Choi Hyo-jin

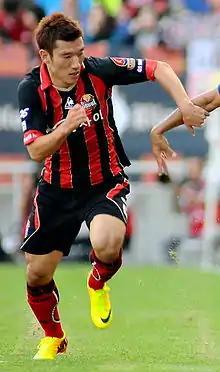
Choi with FC Seoul in 2013

Choi Hyo-Jin (born 18 August 1983) is a South Korean retired football player who used to play as a right wingback.